Indigenous peoples of Siberia

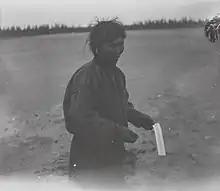

The Buryats number 461,389 in Russia according to the 2010 census, which makes them the second largest ethnic minority group in Siberia. They are mainly concentrated in their homeland, the Buryat Republic, a federal subject of Russia. They are the northernmost major group of the Mongols.